Lacus Bonitatis

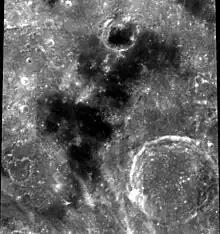

Lacus Bonitatis (Latin "bonitātis", "Lake of Goodness") is a small lunar mare that lies to the northwest of the prominent crater Macrobius. Further to the north of Lacus Bonitatis is the Montes Taurus mountain range.